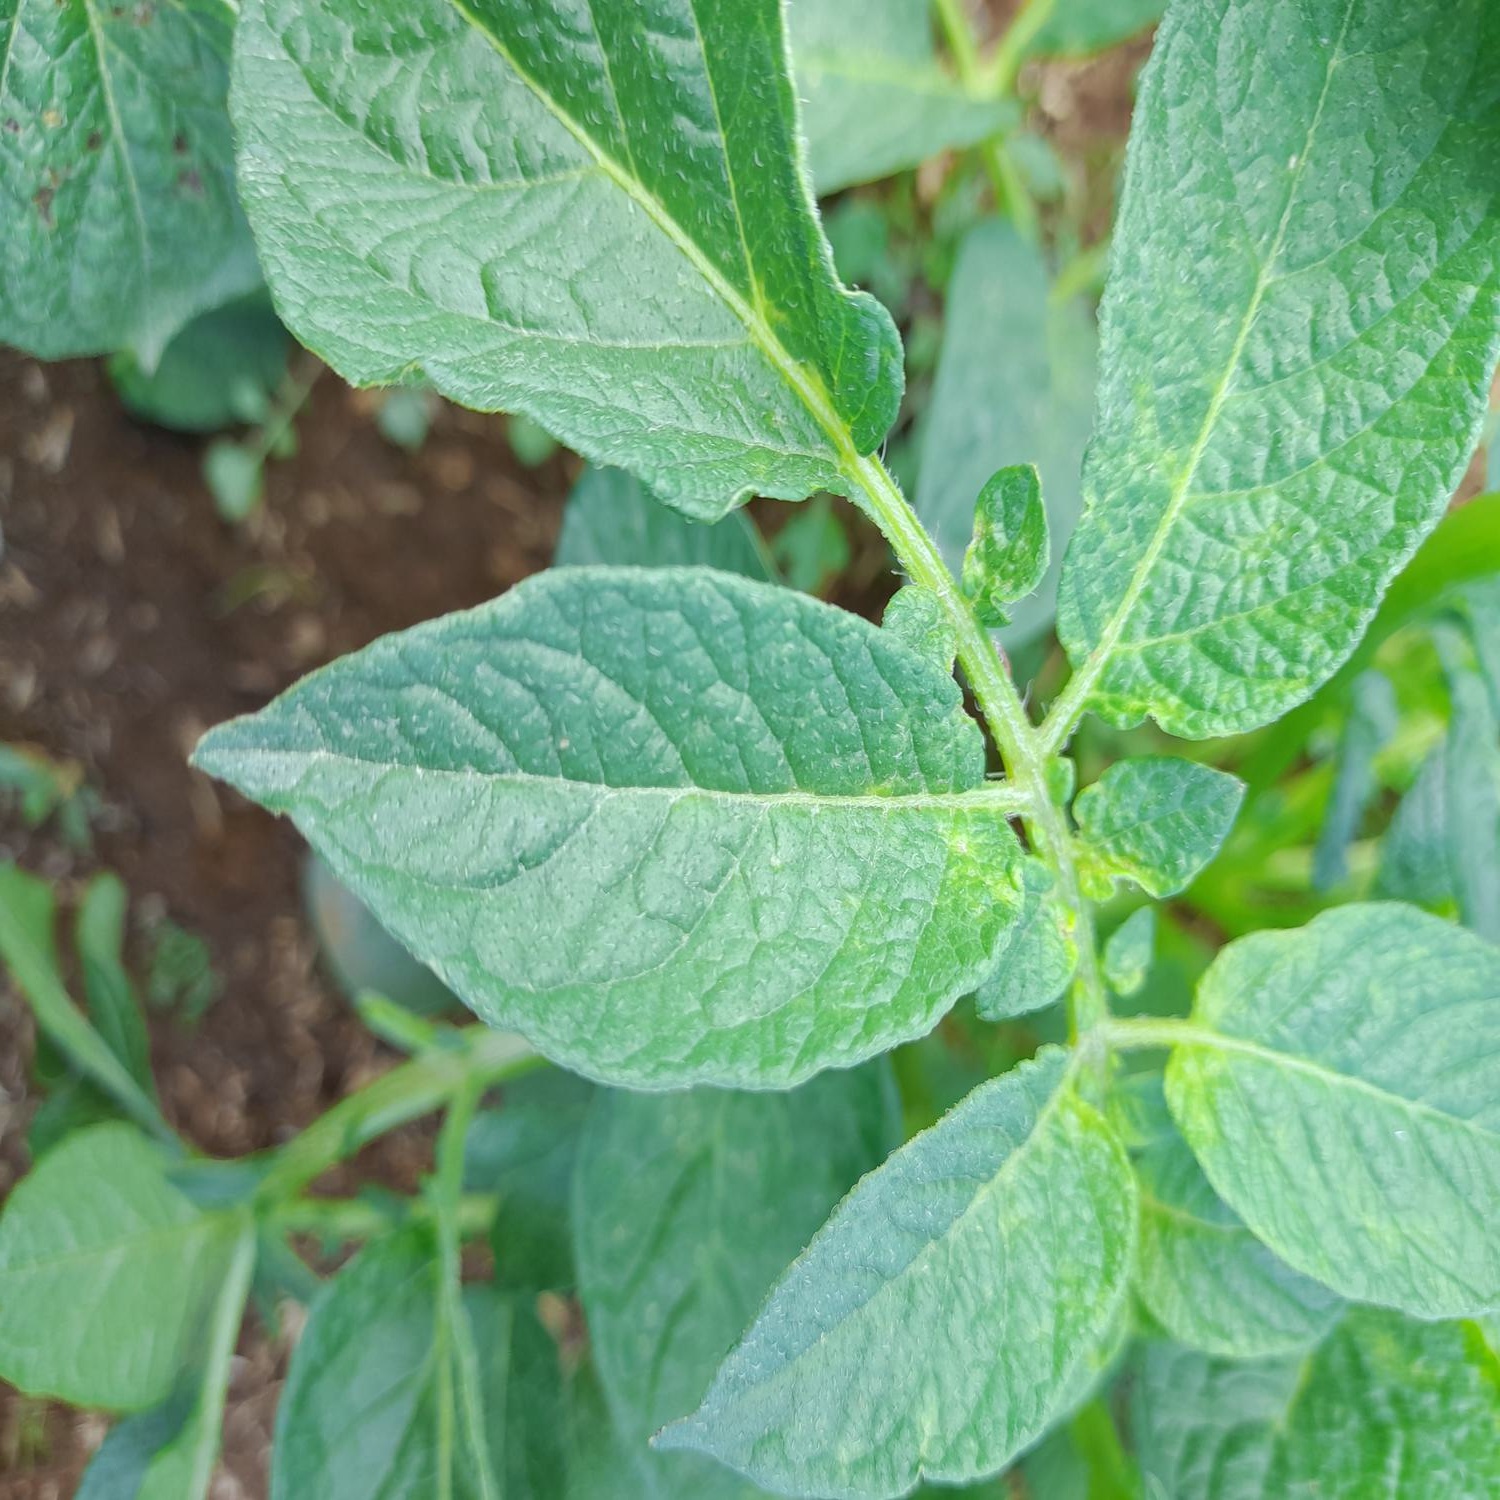
Etiqueta: Virus